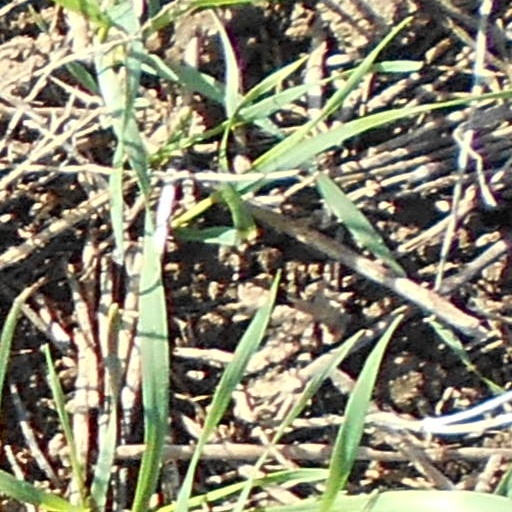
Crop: wheat